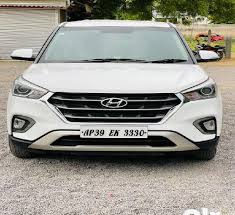
Label: noambulance